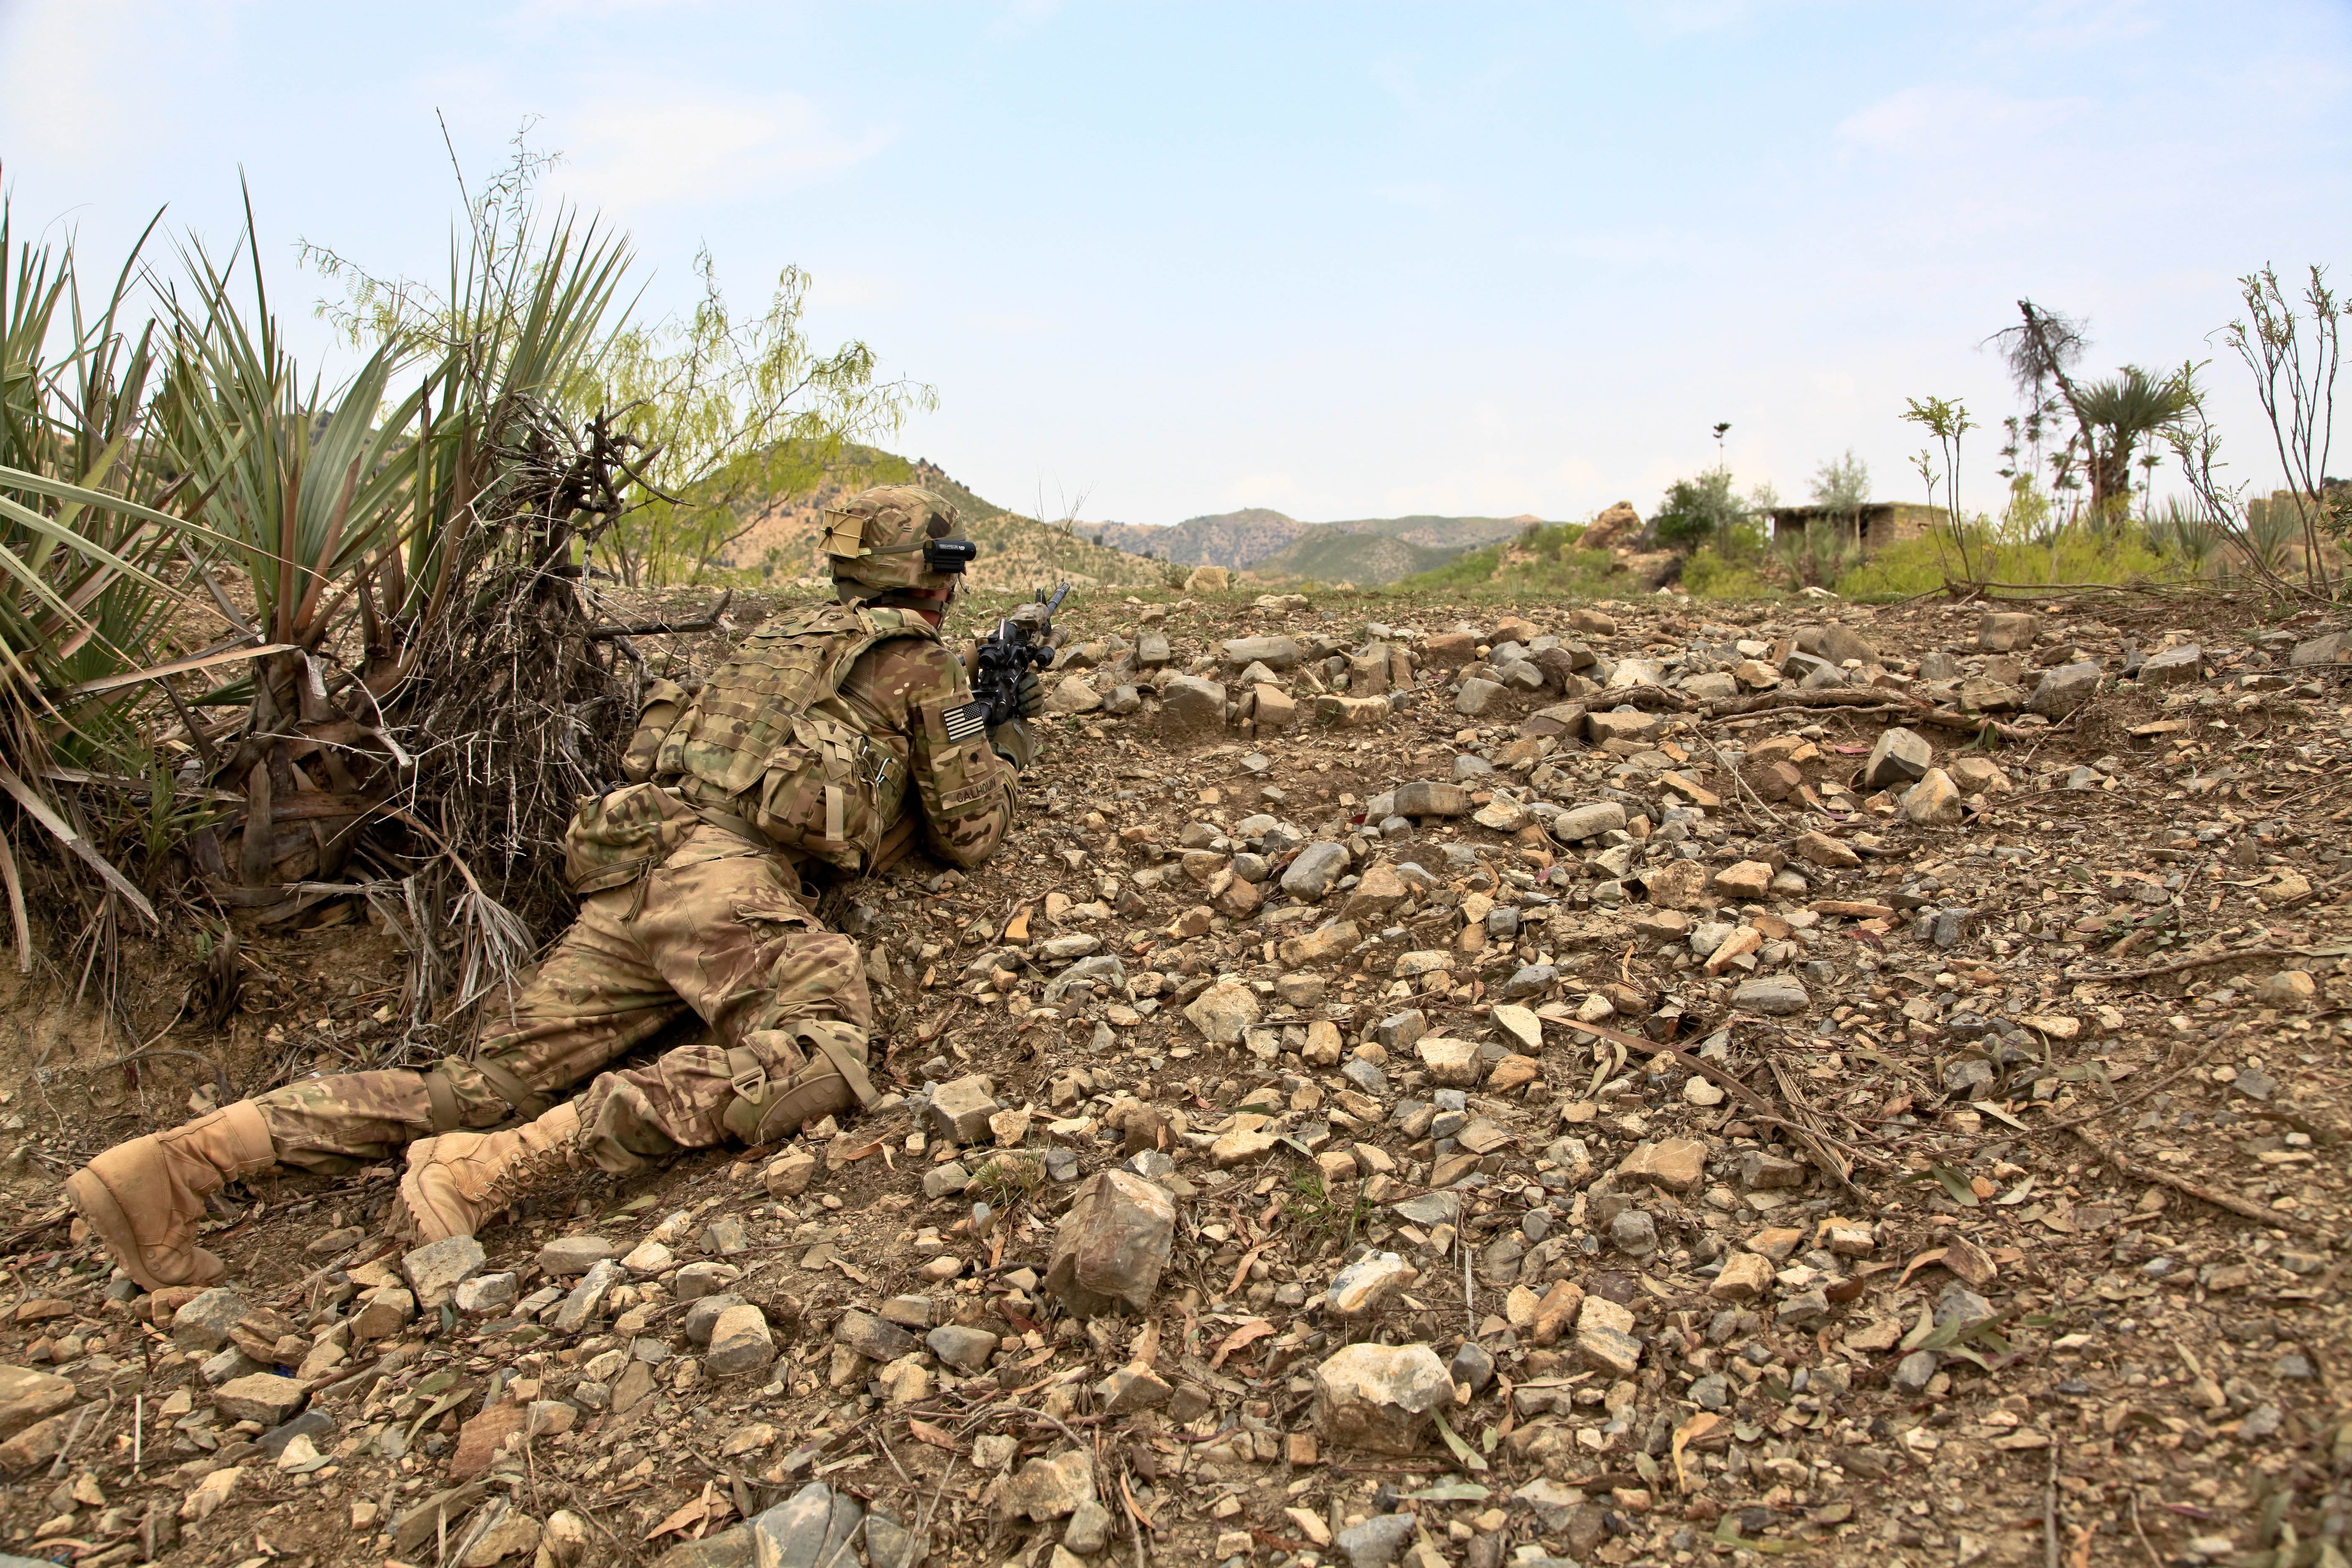
tree, field, explore, military, lookout, soldier, army, crop, usa, soil, agriculture, camouflage, war, geology, front, defense, drought, scout, afghanistan, warrior, spotting, watch out, us army, natural environment, geological phenomenon, defilade, reconnoiter, sneak up